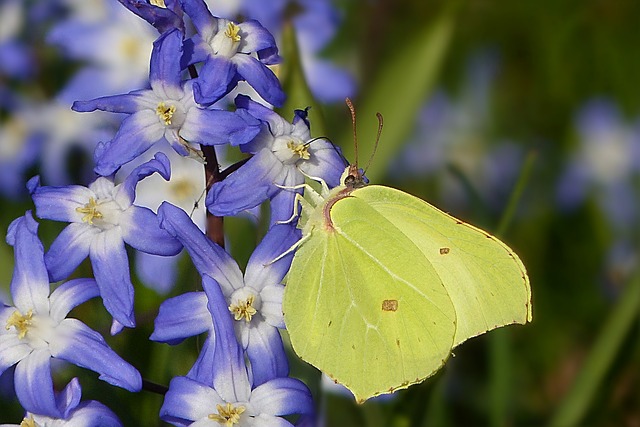
Label: farfalla